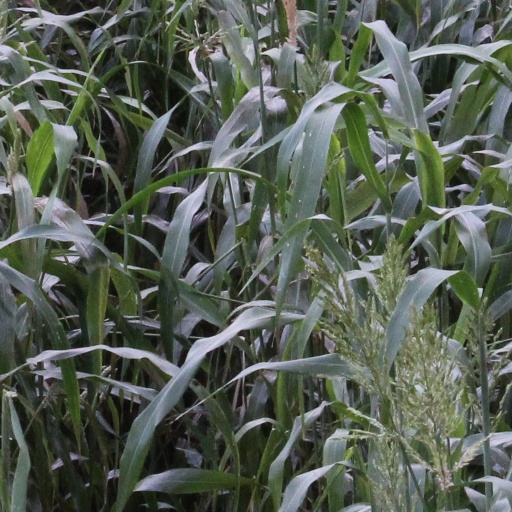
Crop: sorghum